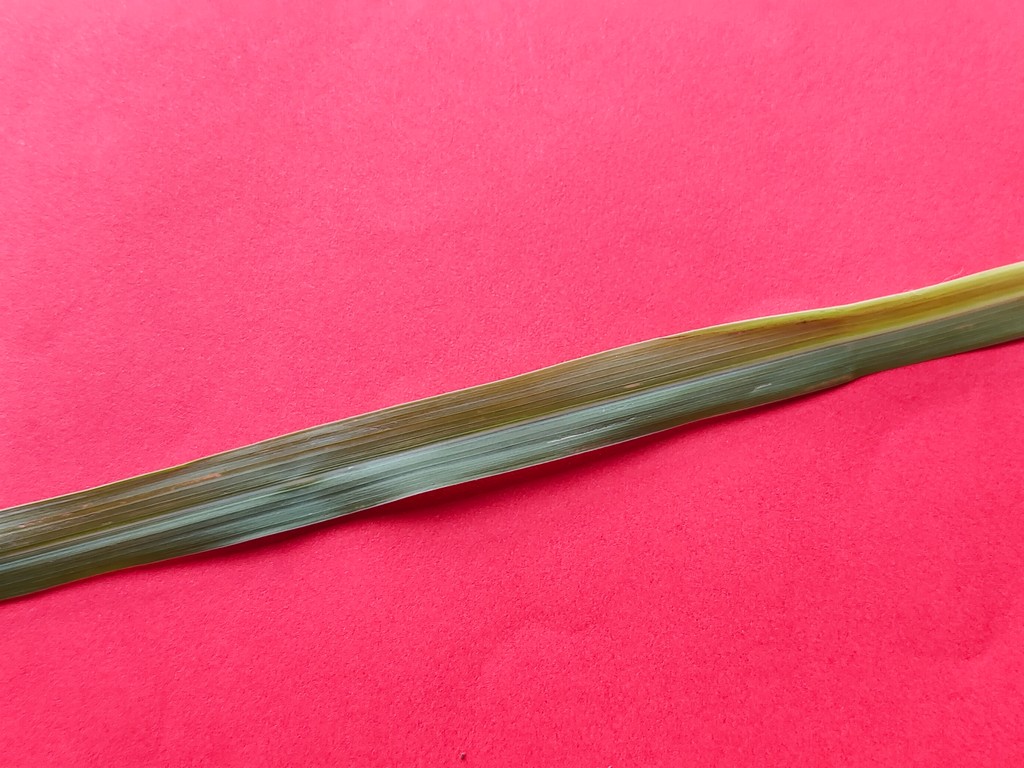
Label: Healthy